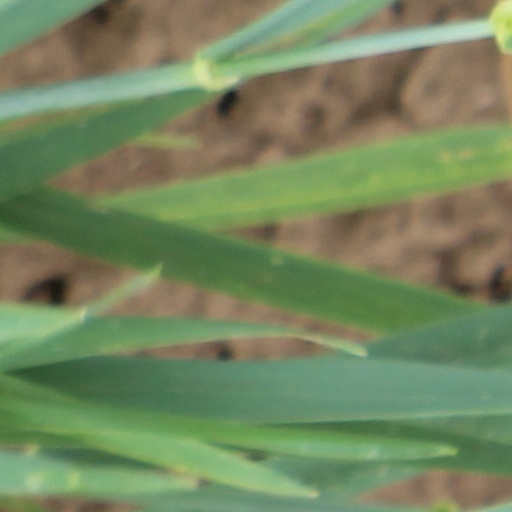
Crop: wheat